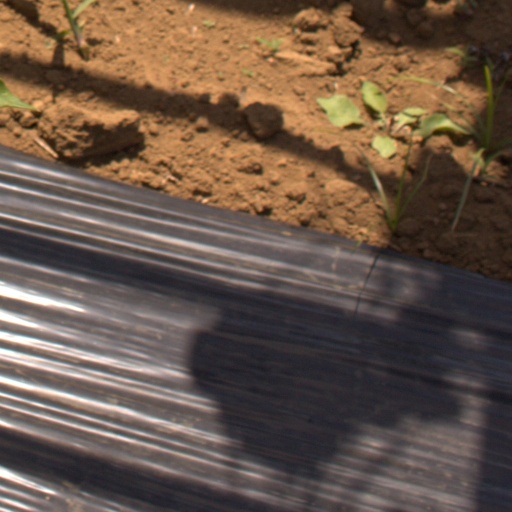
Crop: Jerusalem artichoke